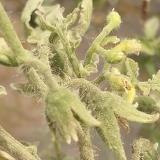
Crop: Tomato
Condition: virosis-d